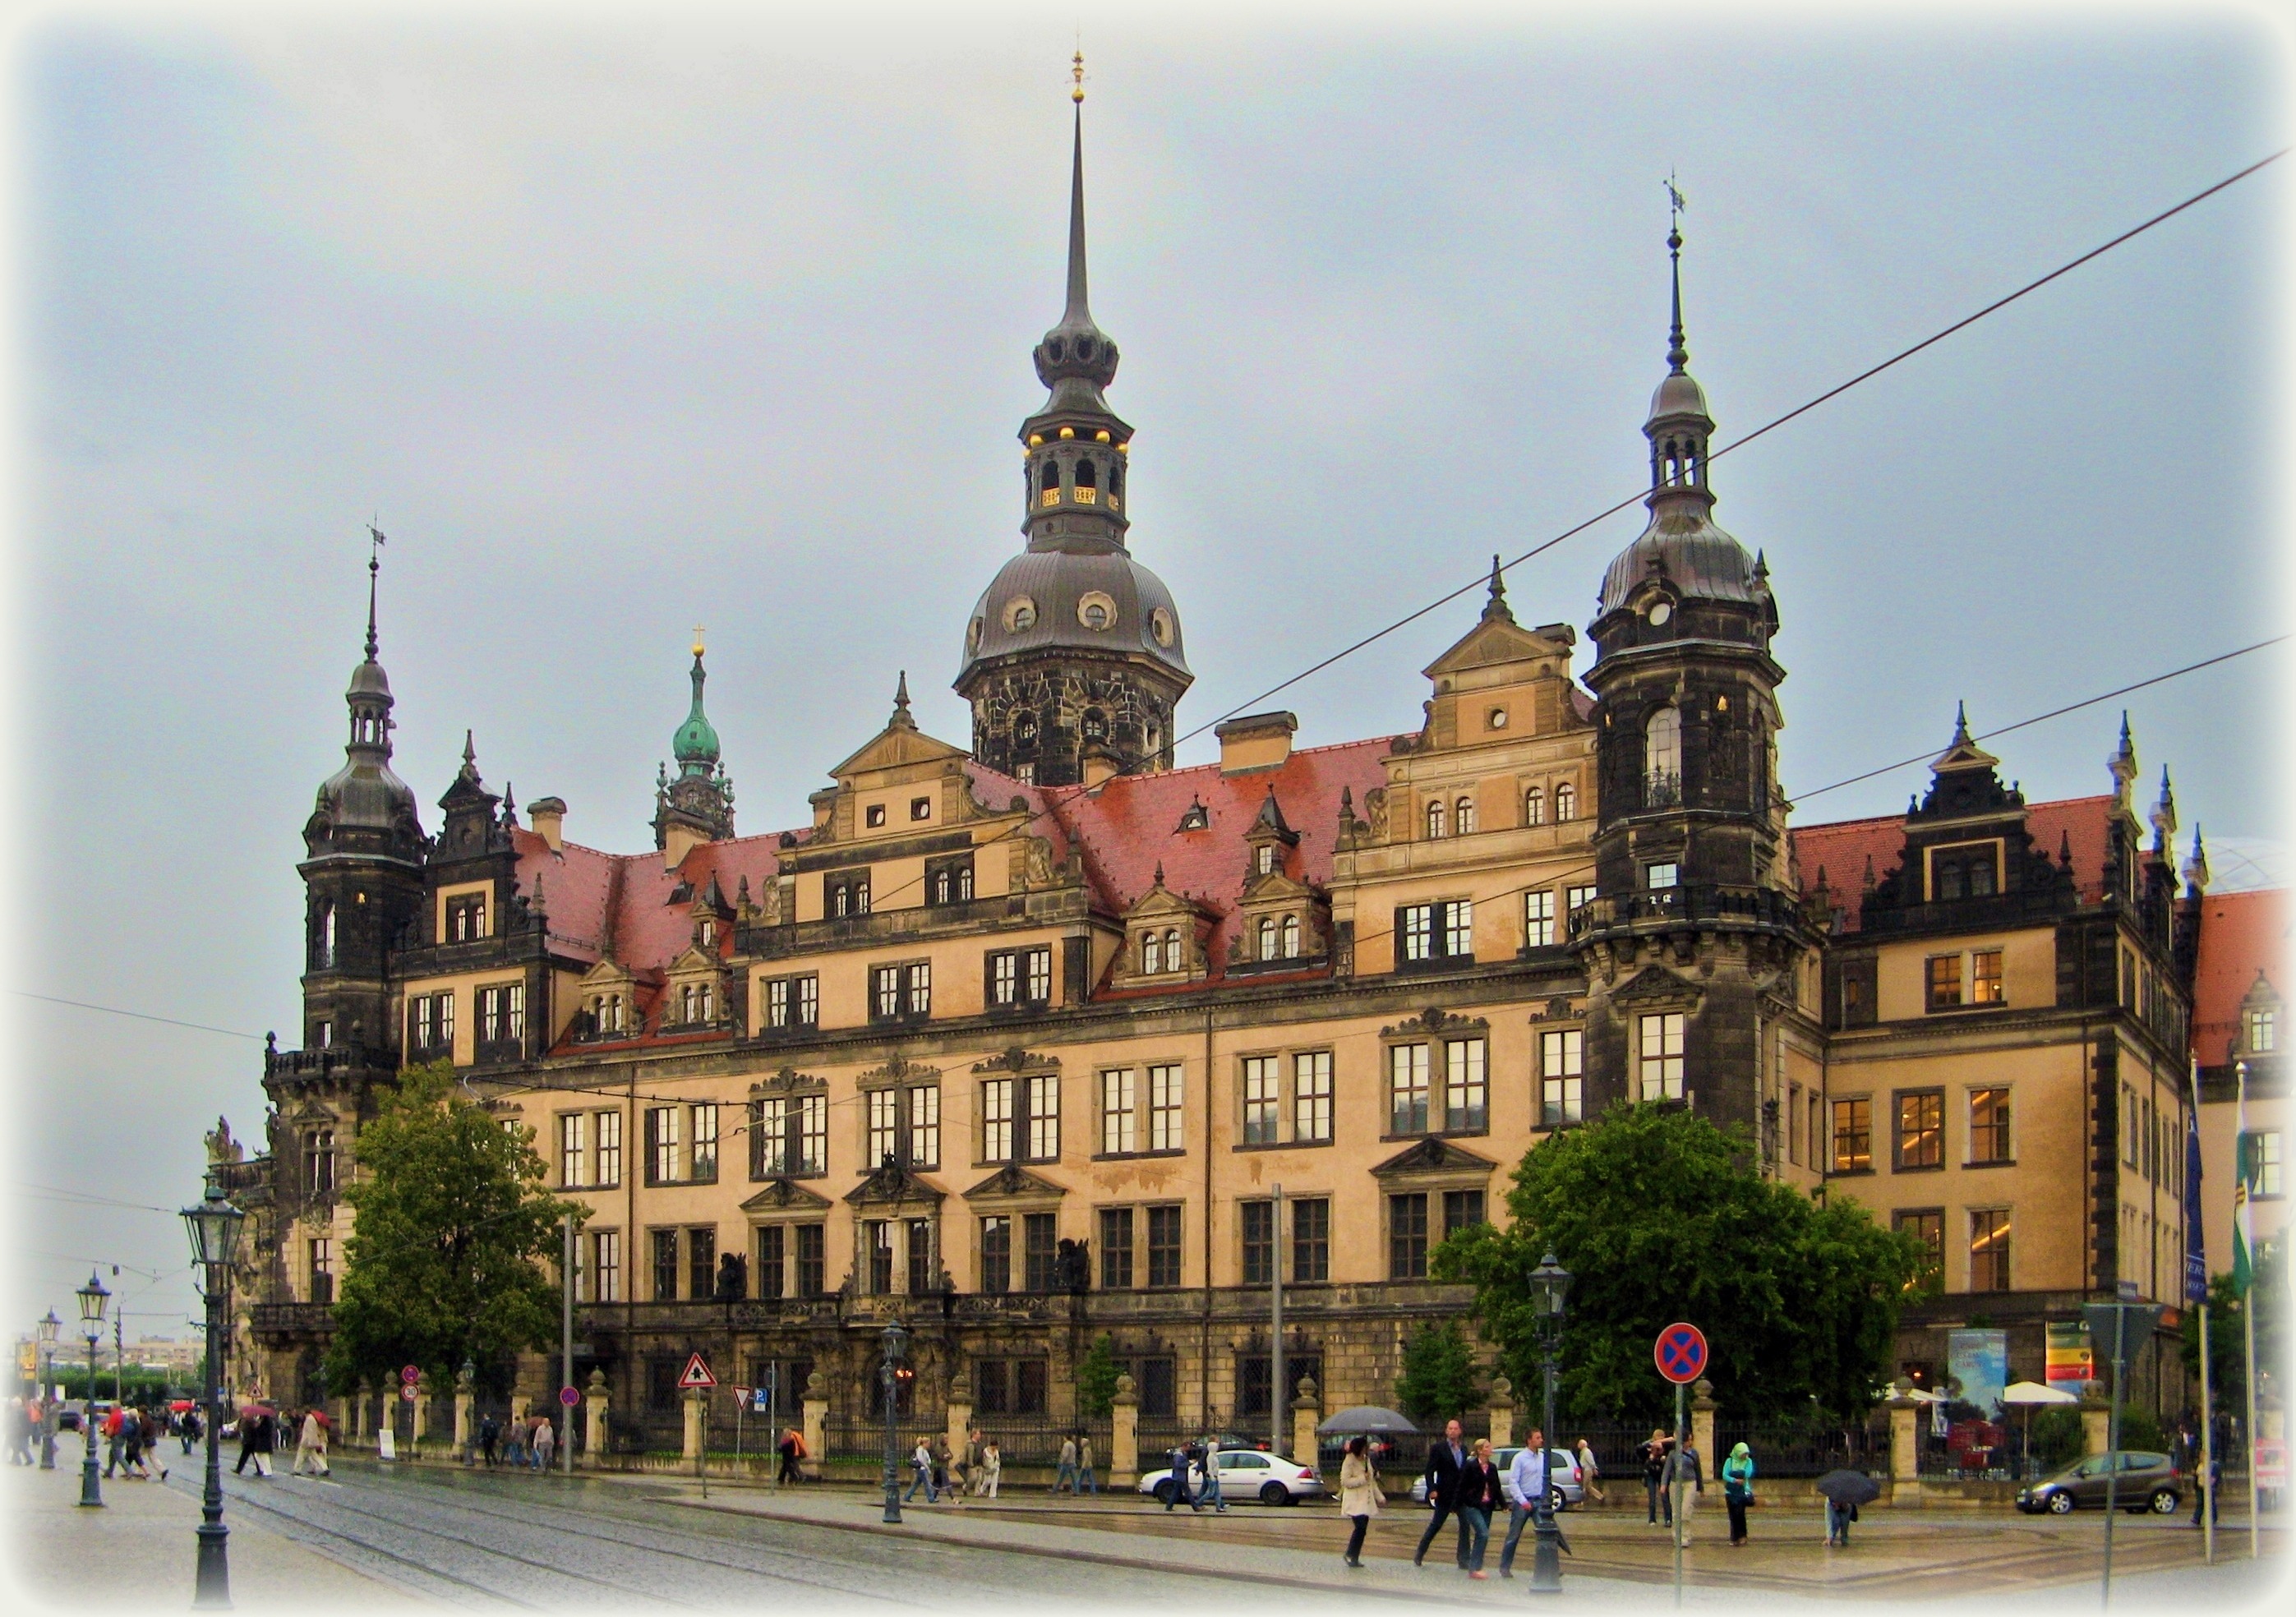
architecture, town, building, chateau, palace, city, cityscape, plaza, landmark, tourism, town square, dresden, tours, obamahotel